Park Cannon

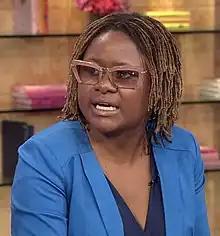
Cannon in 2018

Park Elizabeth Cannon (born June 6, 1991) is an American politician from the state of Georgia. She is a member of the Georgia House of Representatives, representing the 58th district, and a member of the Democratic Party.